Reason

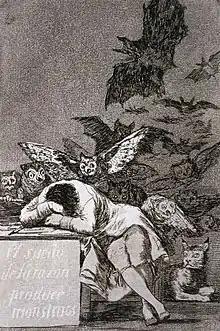
Francisco de Goya, "The Sleep of Reason Produces Monsters",

The proposal that reason gives humanity a special position in nature has been argued to be a defining characteristic of western philosophy and later western science, starting with classical Greece. Philosophy can be described as a way of life based upon reason, while reason has been among the major subjects of philosophical discussion since ancient times. Reason is often said to be reflexive, or "self-correcting", and the critique of reason has been a persistent theme in philosophy.